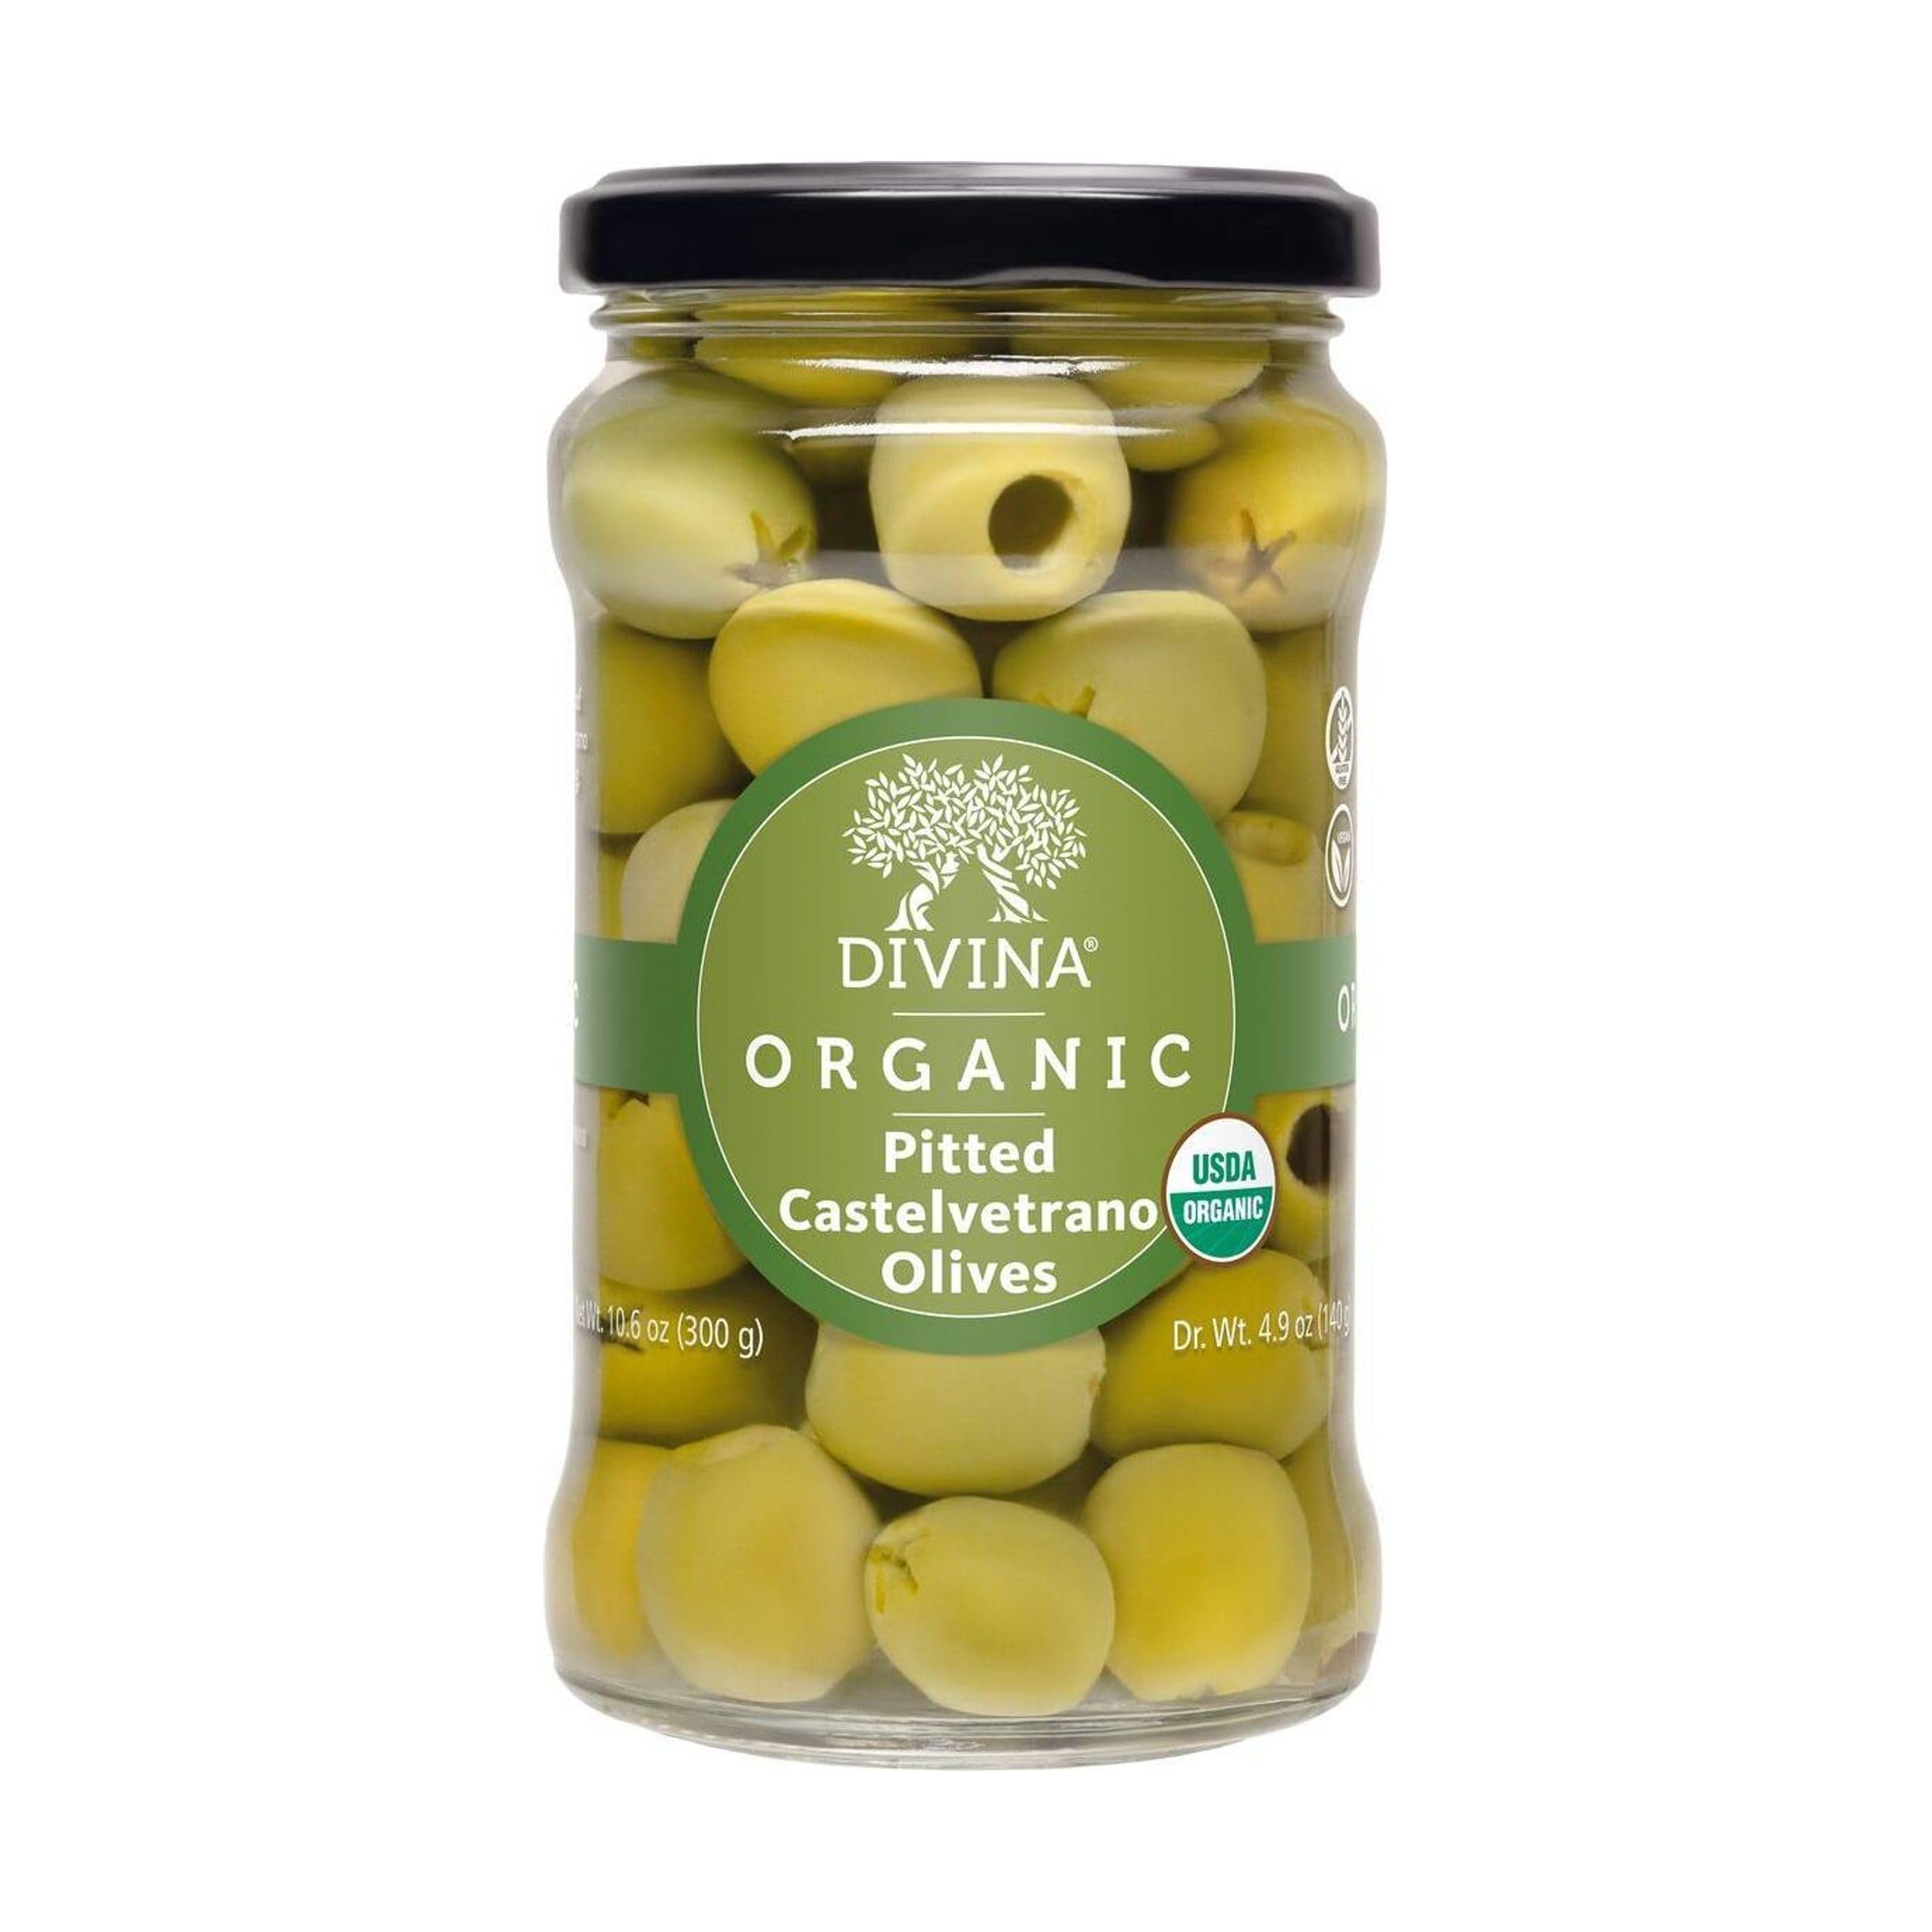
Item Name: DIVINA Organic Castelvetrano Pitted Olives, 10.6 oz
Bullet Point 1: DELIGHTFUL APPETIZER: Organic olives cured without fermentation to conserve its bright, emerald-green color, and sweet, mild flavor. Preserved in a salt brine, making it an ideal for a classic brunch cocktail
Bullet Point 2: HEALTHY, CLEAN SNACK: For savory cravings, pair it with brie, fontina, prosciutto, dry stout, or hummus
Bullet Point 3: DELICIOUS RECIPE IDEAS: Add it on the pizza with your favorite toppings, or toss with quinoa, roasted butternut squash, goat cheese crumbles, dried apricots, or golden raisins. A pantry essential and loved with ricotta ravioli or gnocchi
Bullet Point 4: CLEAN, SIMPLE INGREDIENTS: Vegan, non-GMO, dairy-free and gluten-free
Bullet Point 5: QUALITY PRODUCTS: Divina olives and antipasti represent authentic taste, traceability, and superb quality. The Divina name is the gold standard in responsibility and traditionally prepared Mediterranean specialties
Value: 4.9
Unit: Ounce

Price: 13.47